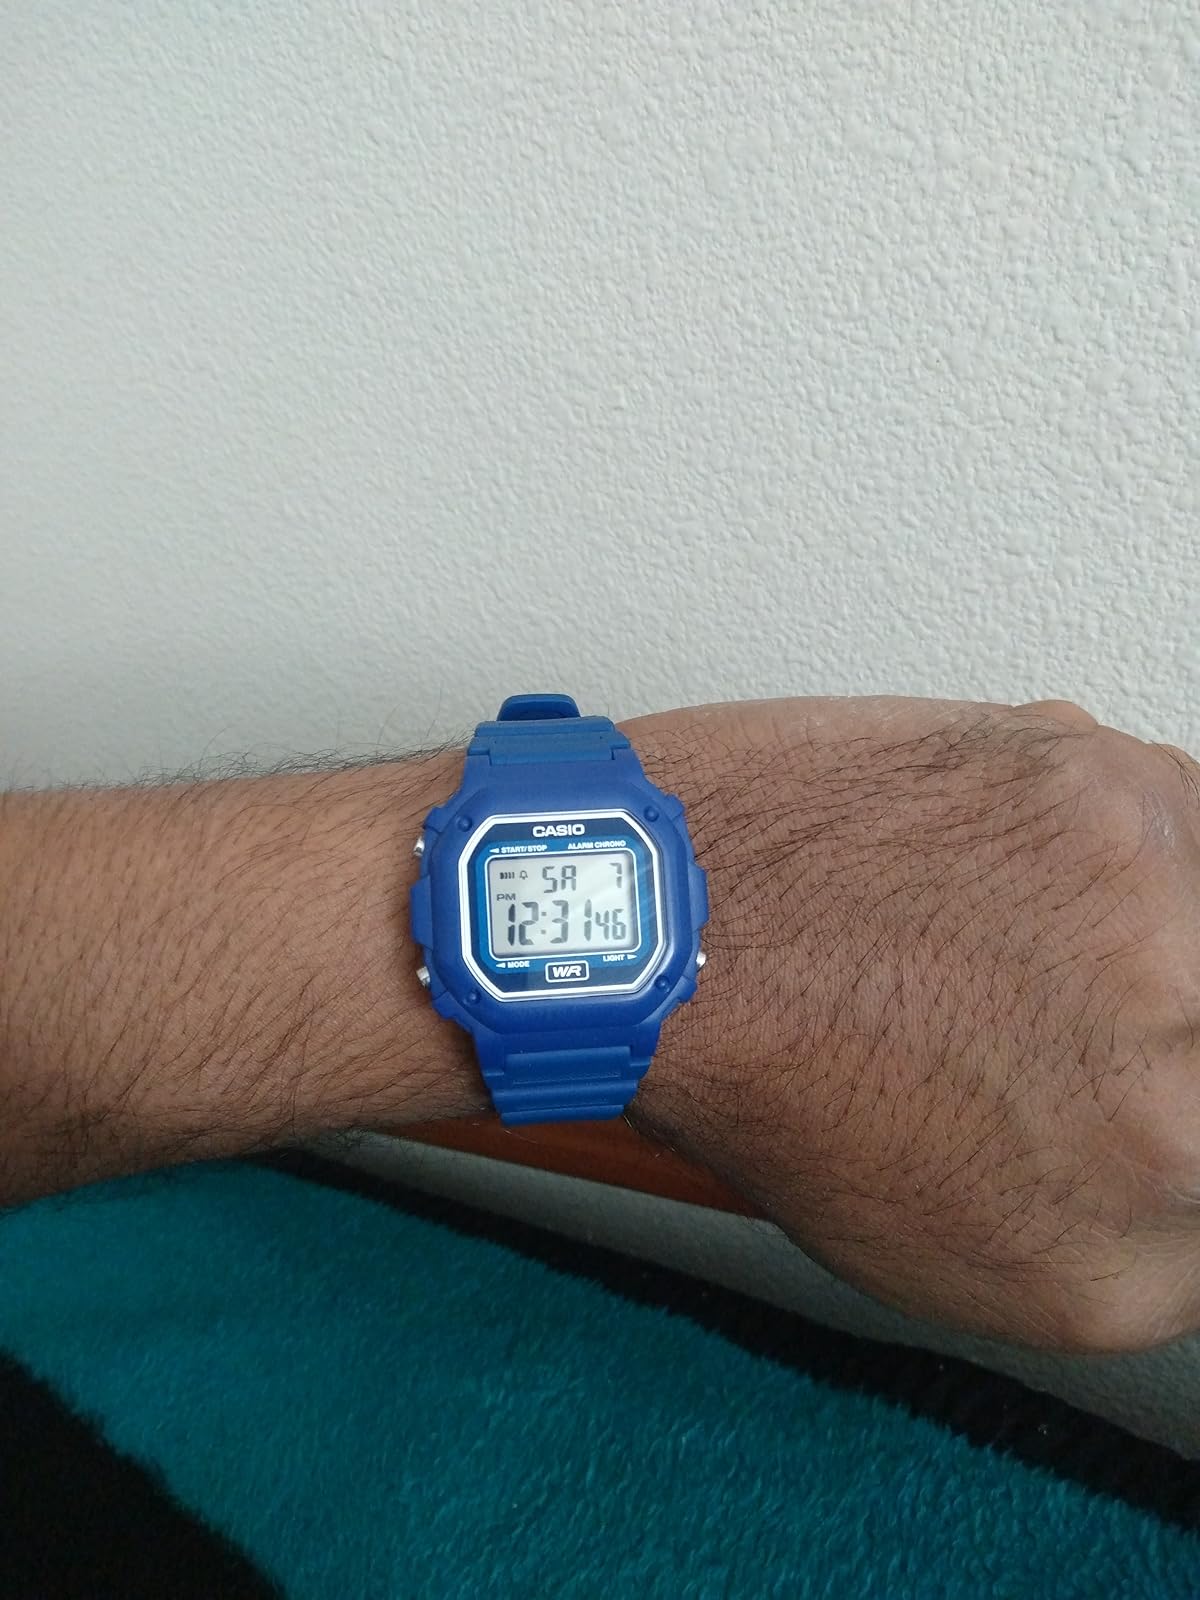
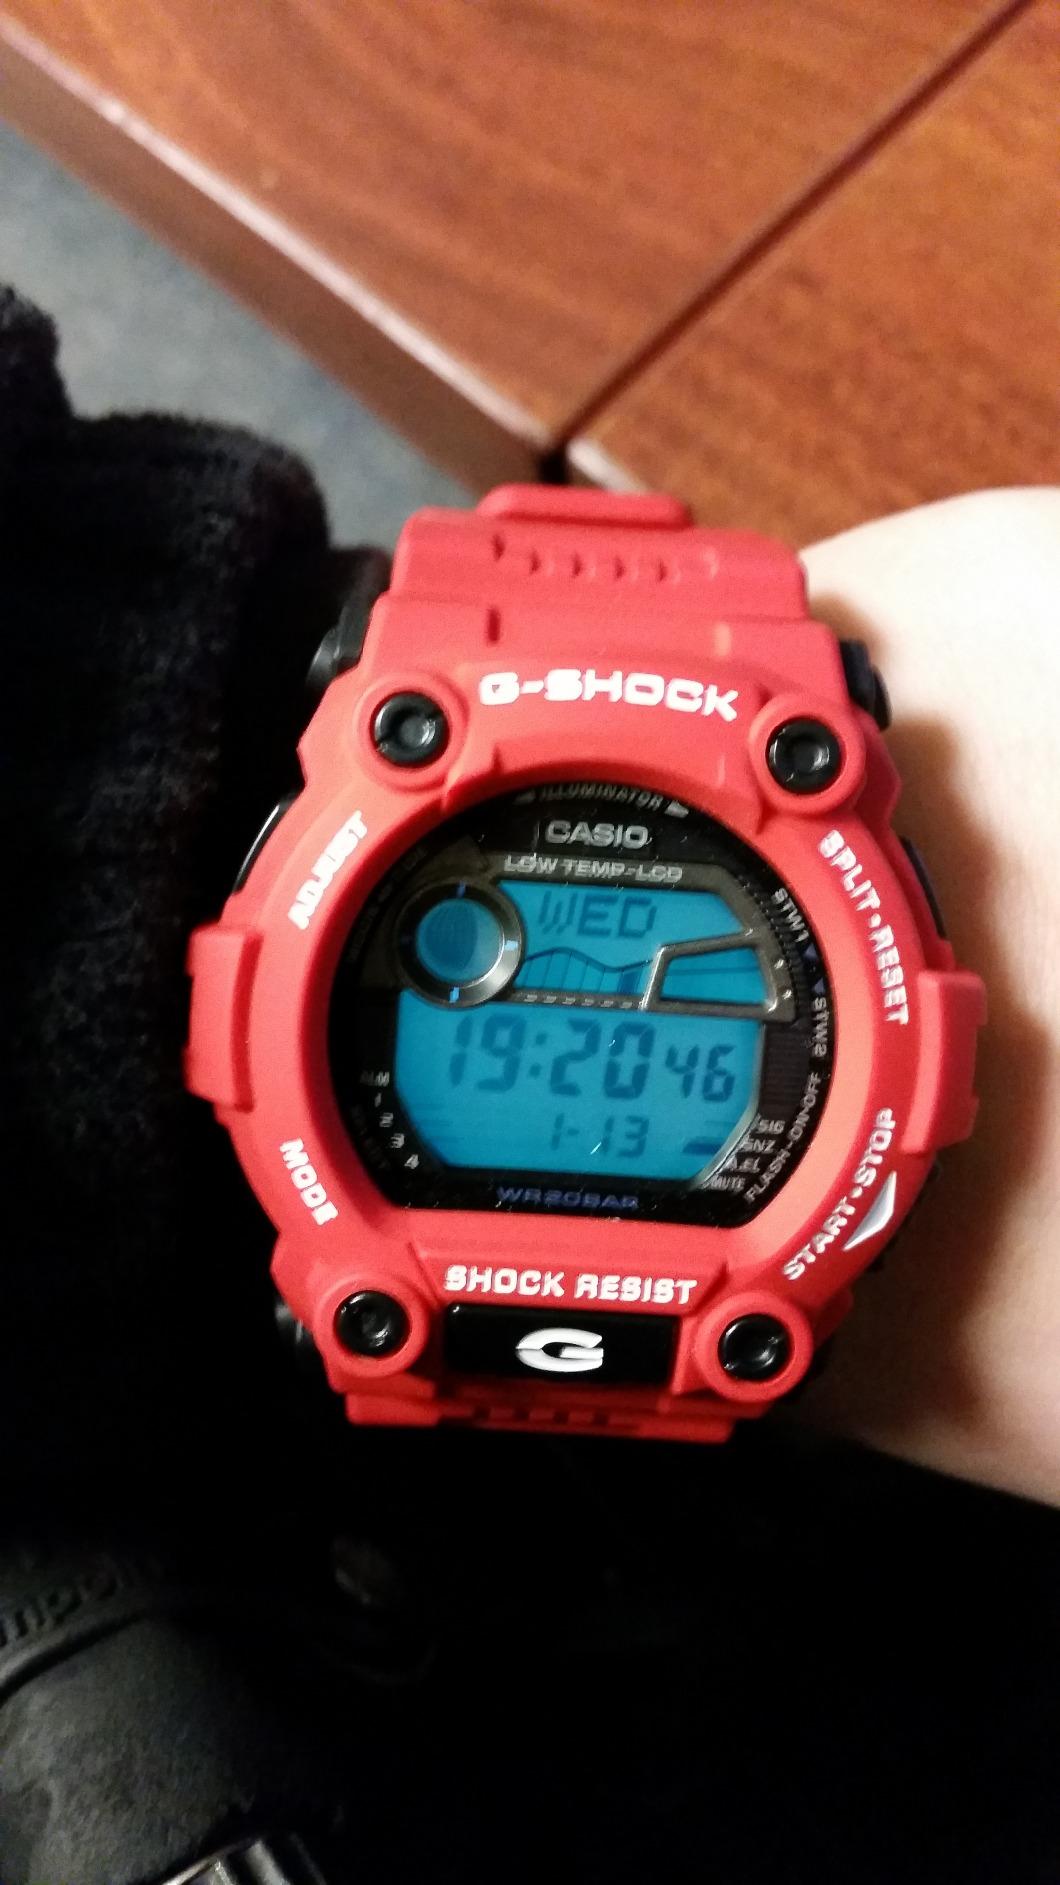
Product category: accessories_watch
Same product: no